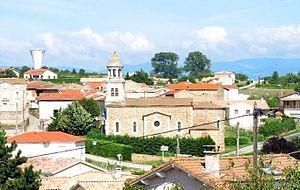
Talencieux village
La communauté d'agglomération du Bassin d'Annonay est une ancienne communauté d'agglomération française, située dans le département de l'Ardèche et la région Auvergne-Rhône-Alpes. Son siège se trouvait au château du « Domaine de La Lombardière », situé sur la commune de Davézieux, à une dizaine de mètres de la limite intercommunale avec Annonay, ville la plus peuplée du territoire communautaire et du département.
Talencieux est une commune française située dans le département de l'Ardèche, en région Auvergne-Rhône-Alpes.